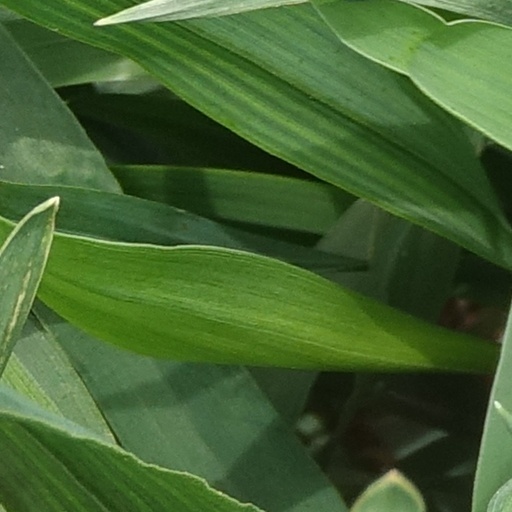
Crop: wheat